Caprington Loch

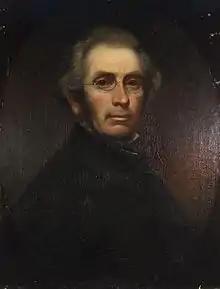
John Kelso Hunter visited and described the loch in the 1820s.

A habitation named 'Lochside' is recorded in 1775 and again in 1821 to the east of the loch not far from the old Treesbank House and estate, but is no longer present or its old location known. Tod-holes, tod-strips, tod-rigs were places frequented by foxes.